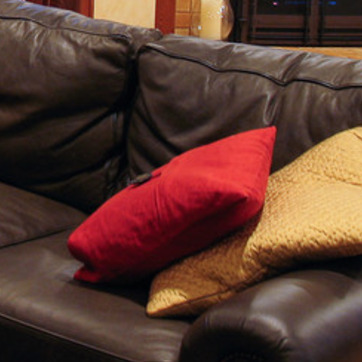
Material: fabric